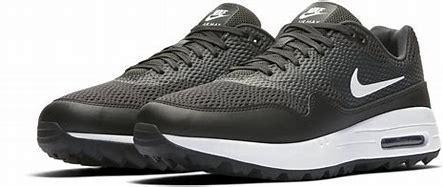
Brand: Nike
Model: Air Max 1 G